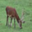
Label: deer